XIST

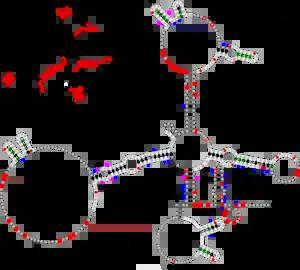
Structure model of the repeat A (repA) region of Xist based on in vivo biochemical structure probing and comparative sequence analysis. Repeats 1 to 8(1/2) are numbered and boxed - they are shown in red on the cartoon of repA in the upper left hand panel. Reactive nucleotides are colored red, where open and closed circles are medium and strongly reactive, respectively (reactivity suggests that a nucleotide is unpaired or loosely structured). Consistent and compensatory mutations (single and double point mutations that preserve pairing) are annotated in blue and purple, respectively. Base pairs that are 100% conserved in rodents are bold and black, while those conserved in rodents and mammals are in green. The data and model are taken from .

The Xist RNA contains a region of conservation called the repeat A (repA) region that contains up to nine repeated elements. It was initially suggested that repA repeats could fold back on themselves to form local intra-repeat stem-loop structures. Later work using in vitro biochemical structure probing proposed several inter-repeat stem-loop structures. A recent study using in vivo biochemical probing and comparative sequence analysis proposed a revision of the repA structure model that includes both intra-repeat and inter-repeat folding found in previous models as well as novel features (see Figure). In addition to its agreement with the in vivo data, this revised model is highly conserved in rodents and mammals (including humans) suggesting functional importance for repA structure. Although the exact function of the repA region is uncertain, it was shown that the entire region is needed for efficient binding to the Suz12 protein.